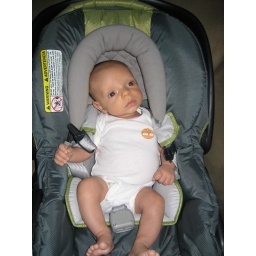
Taking a break in his car seat